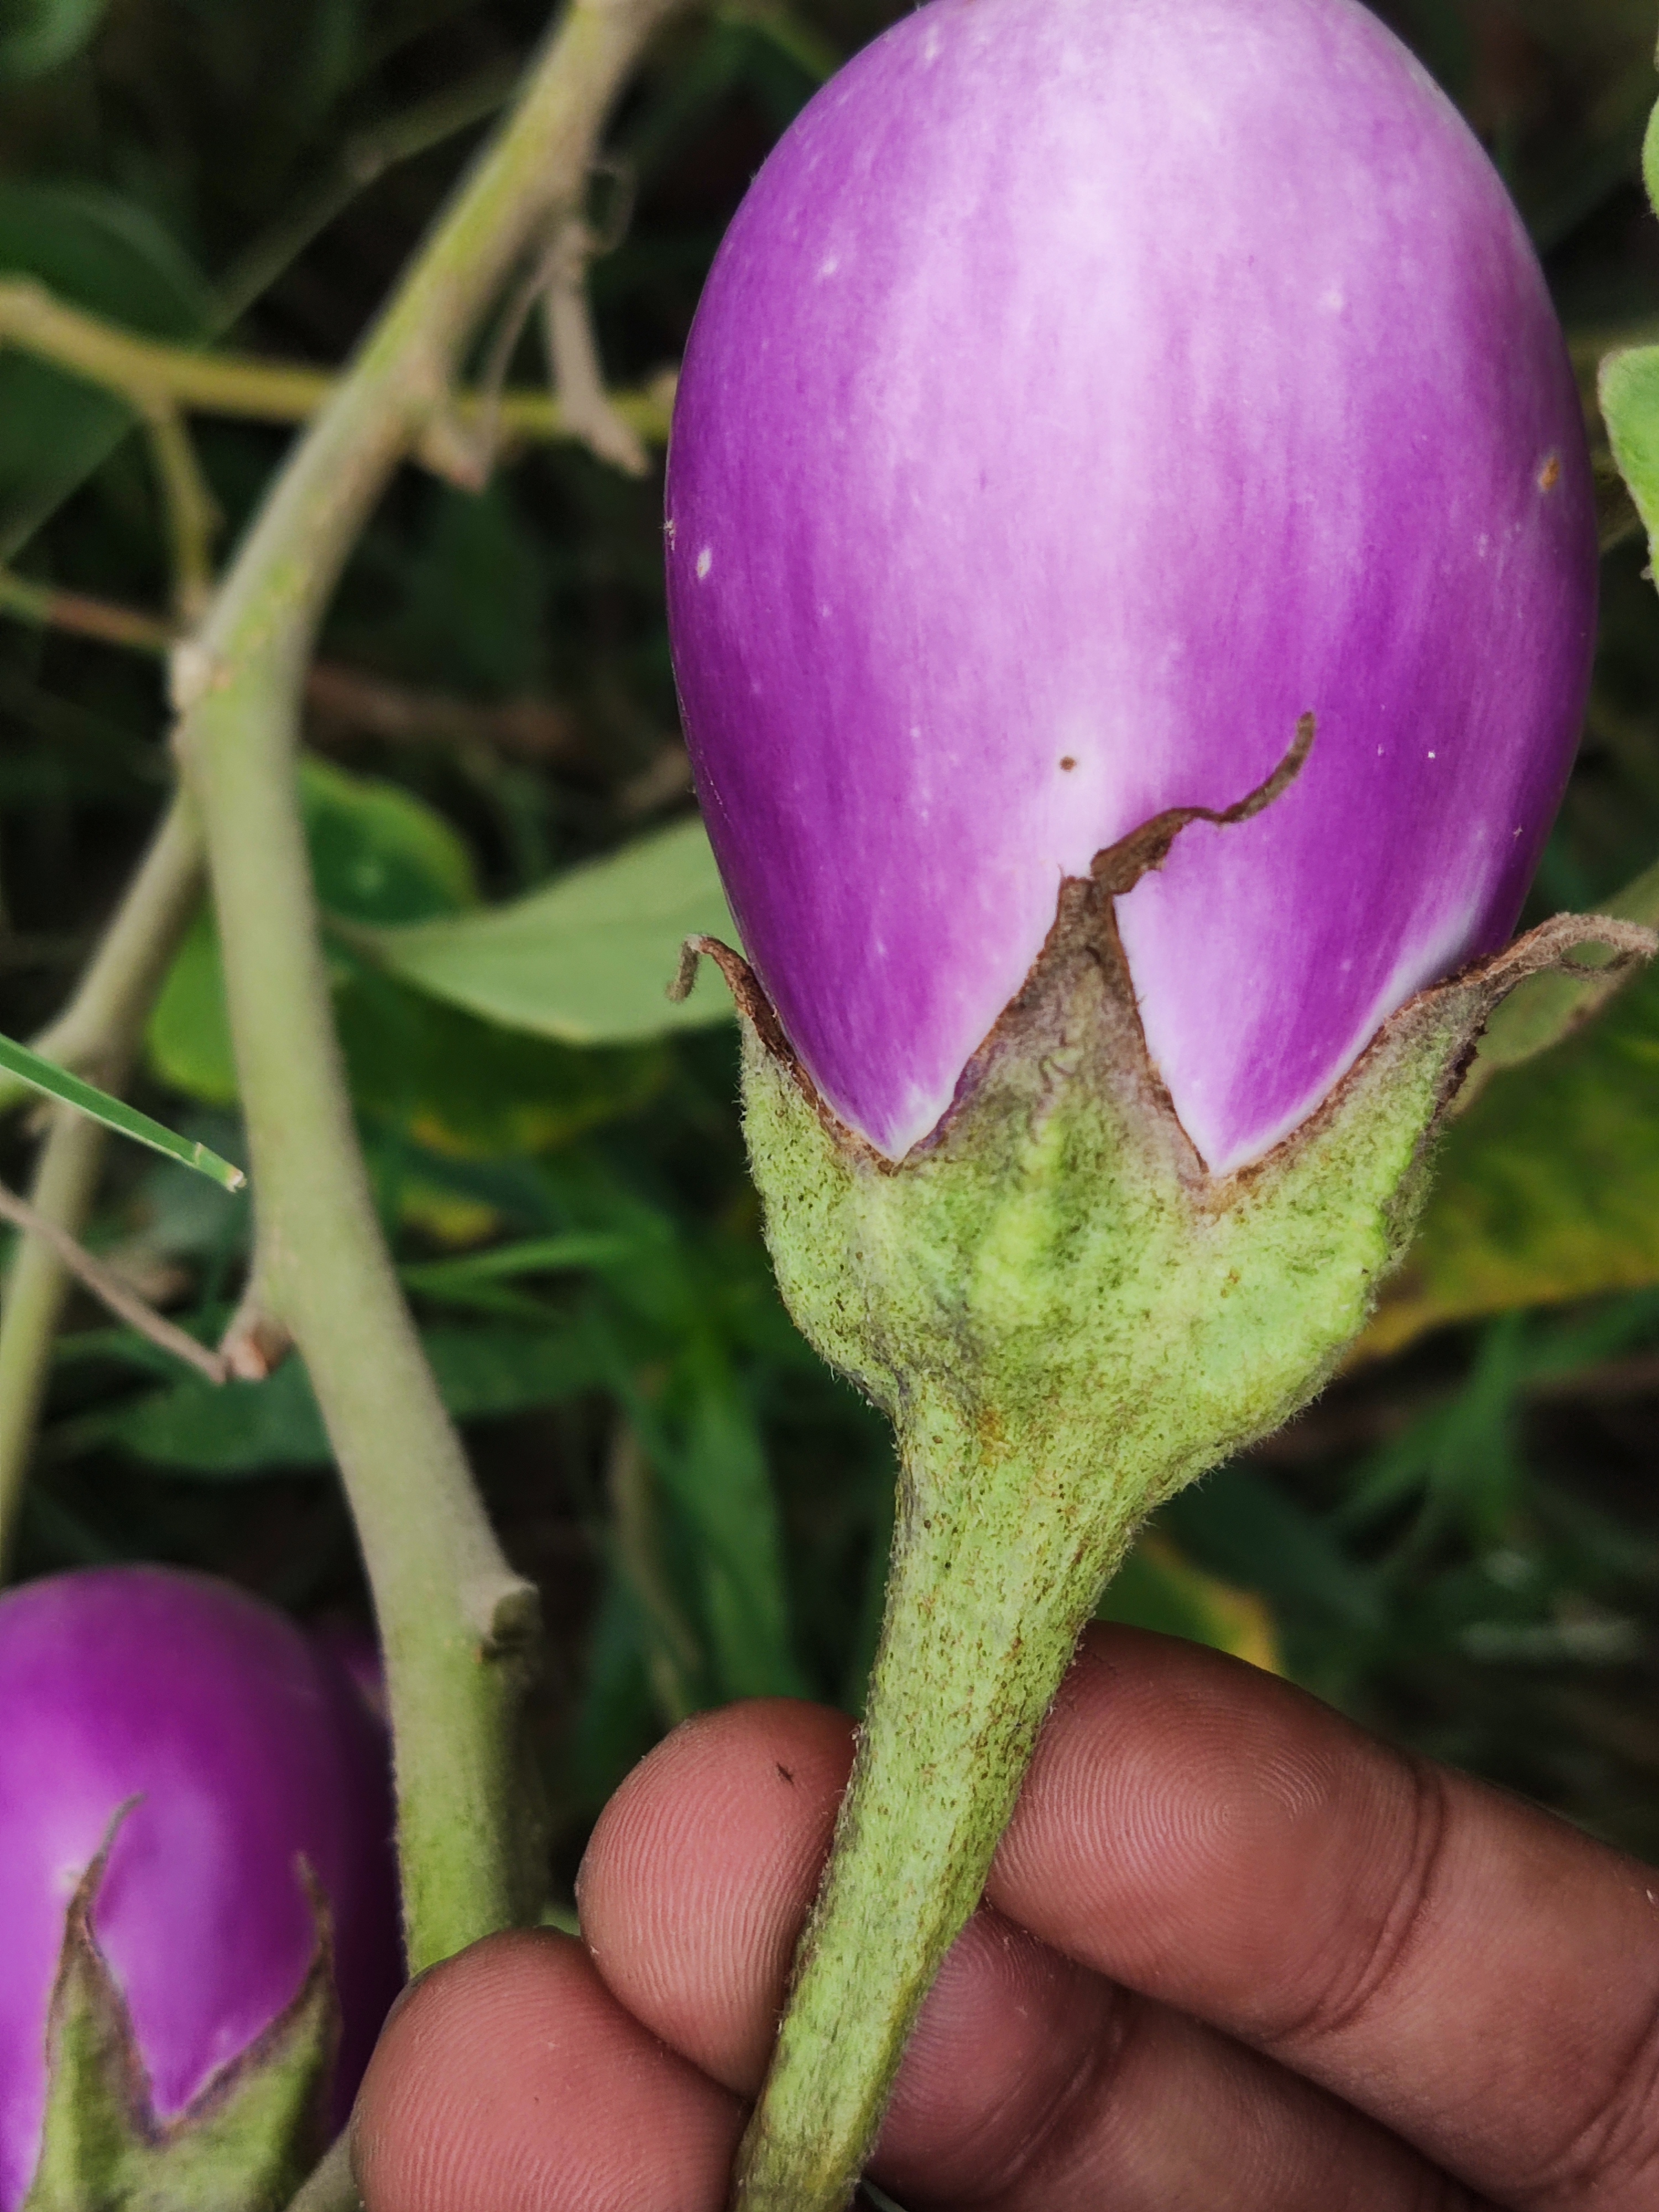
Label: Healty Brinjal